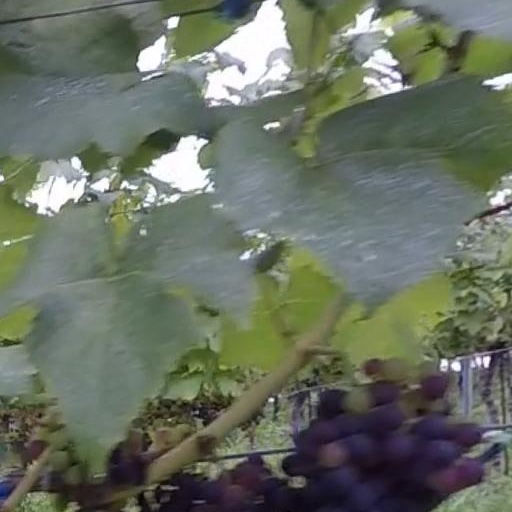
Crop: grape